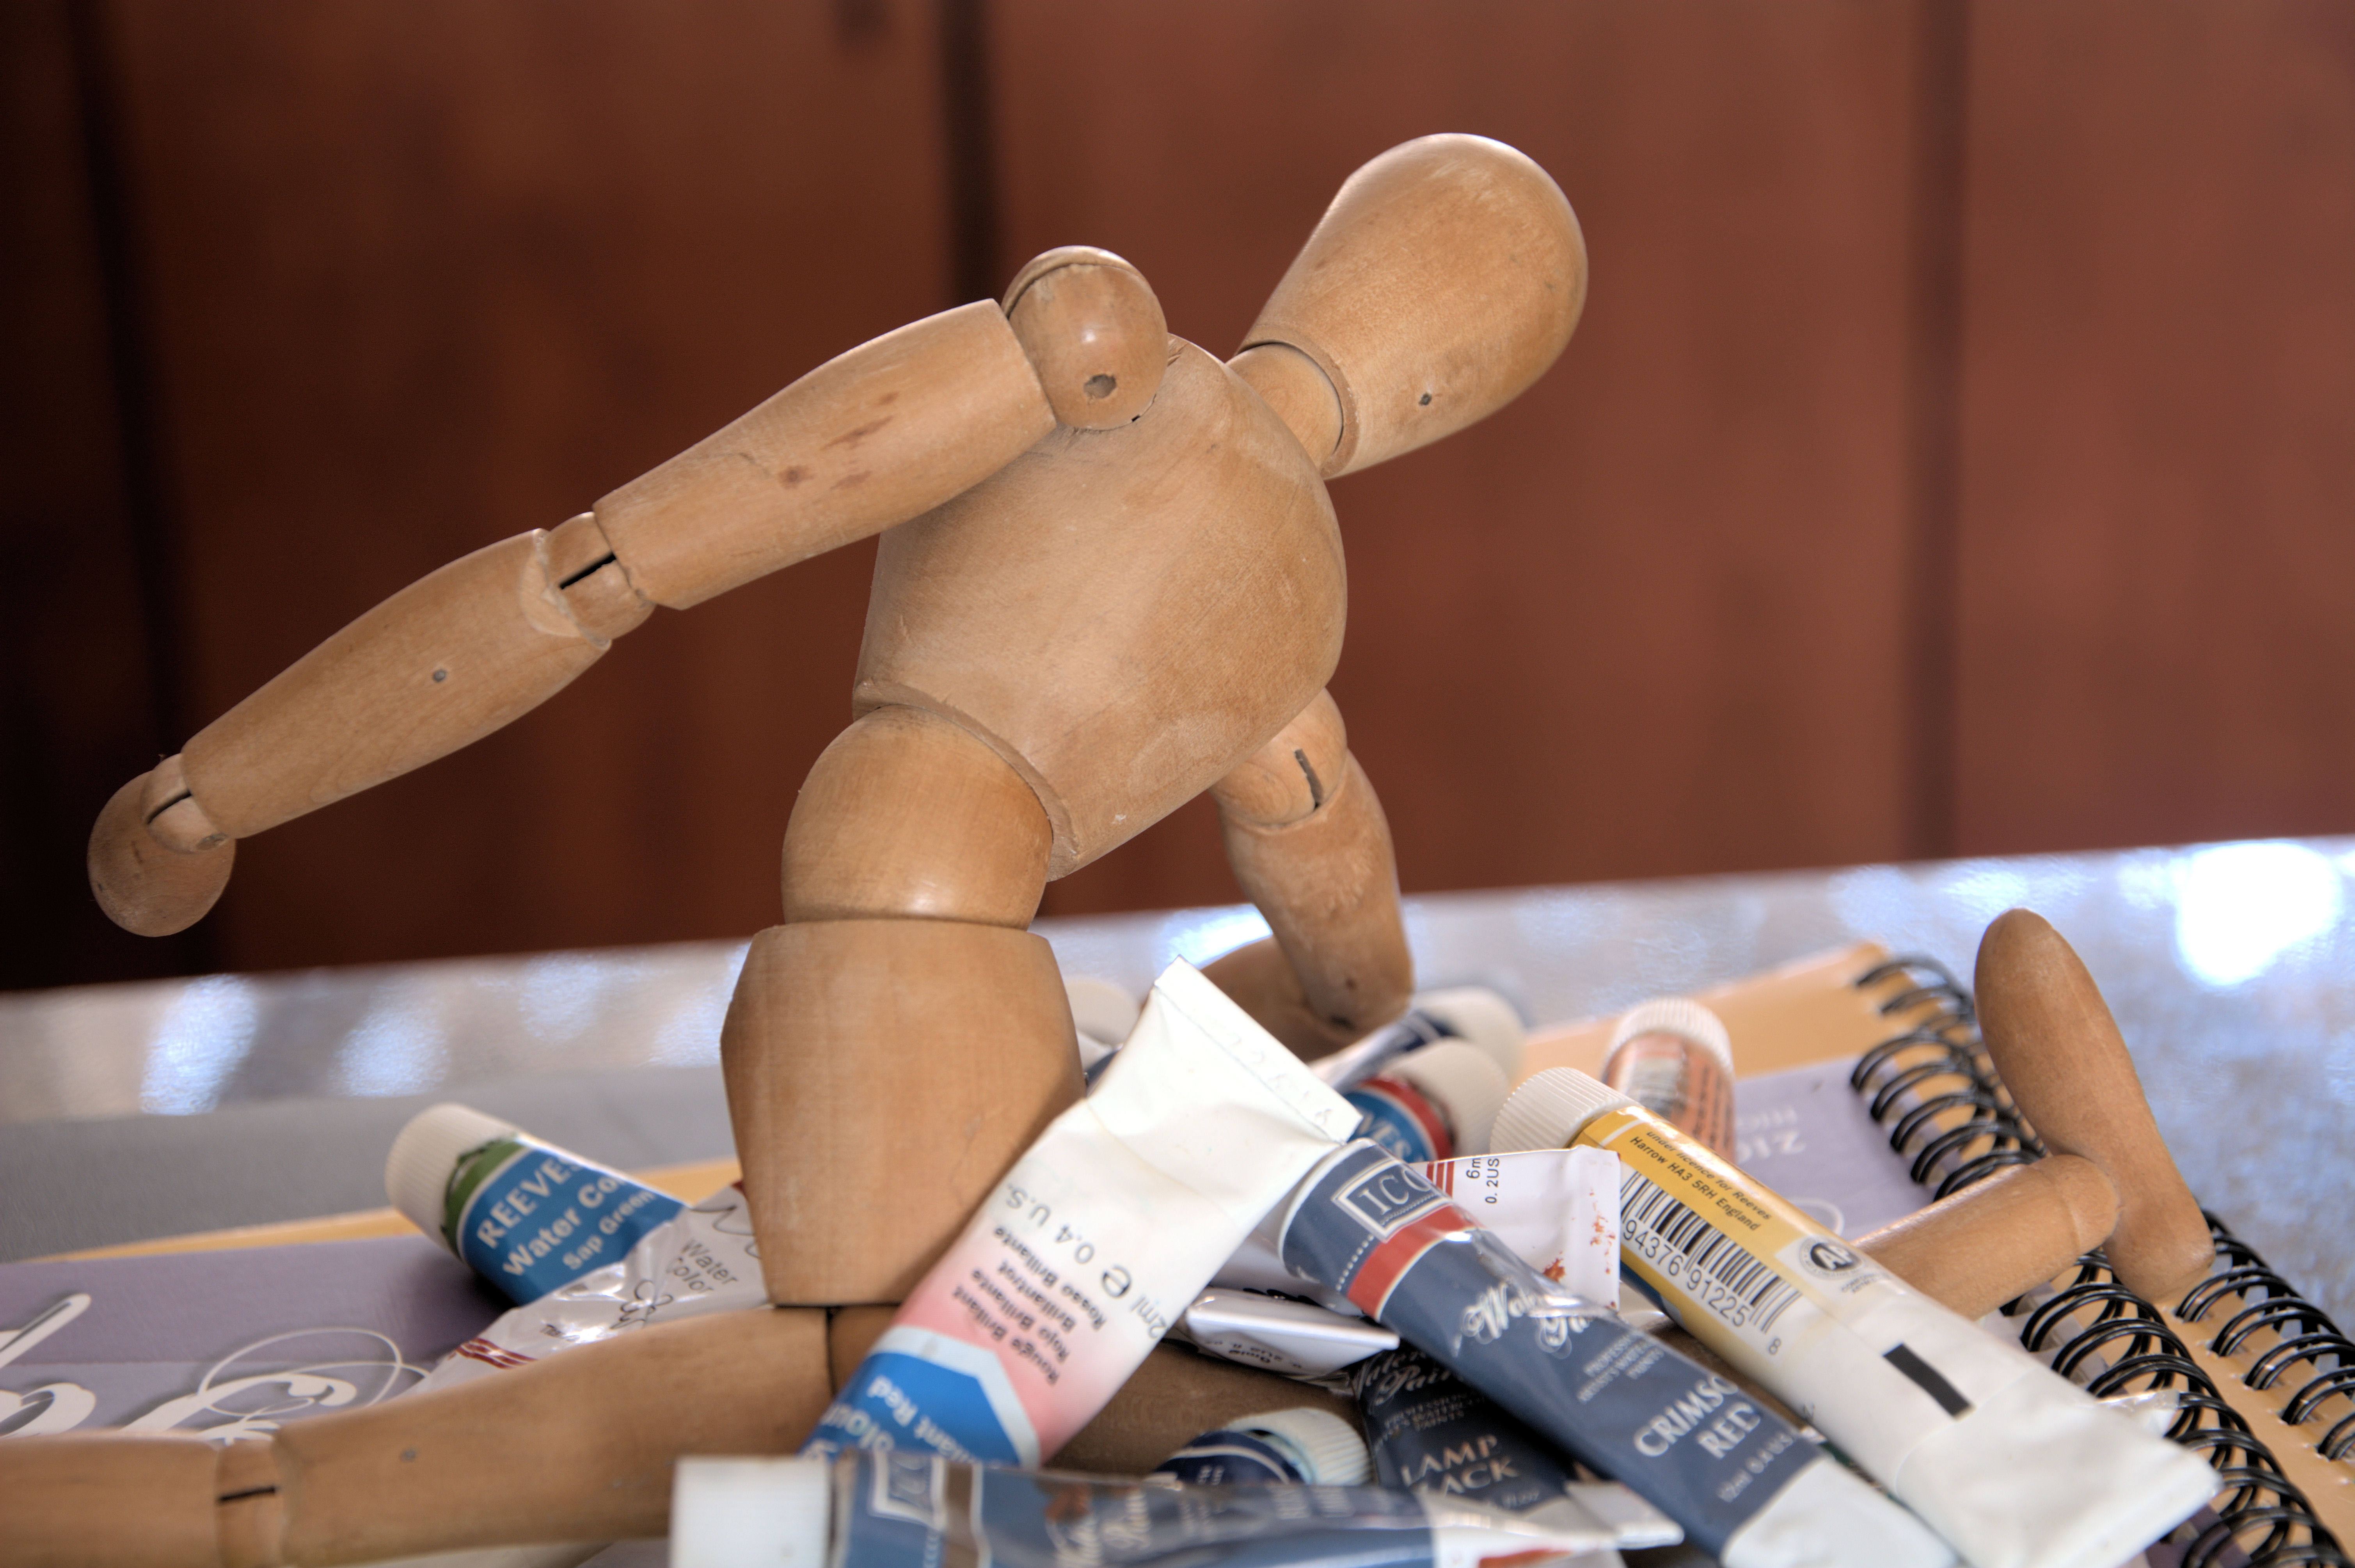
hand, toy, painting, art, tubes, art object, water colours